Hieu Van Le

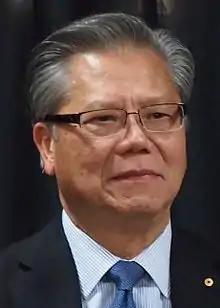
Le in 2015

Hieu Van Le, (born 1 January 1954) was the 35th governor of South Australia, in office from 1 September 2014 to 31 August 2021. He served as the state's lieutenant-governor from 2007 to 2014. He also served as chair of the South Australian Multicultural and Ethnic Affairs Commission (SAMEAC) from 2006 to 2009. Le is the first person of Asian heritage to be appointed a state governor in Australia, and first person of Vietnamese background to be appointed to a vice-regal position anywhere in the world.